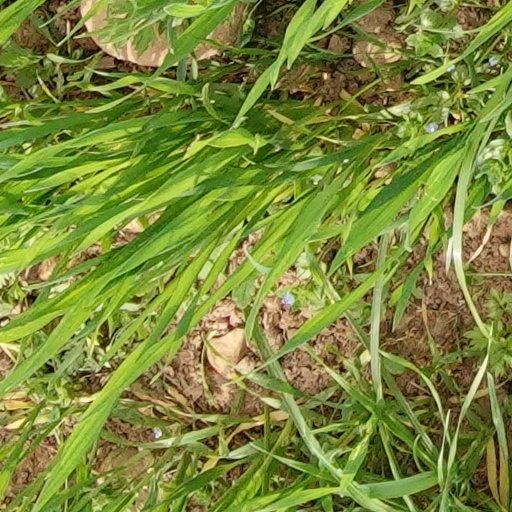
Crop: wheat